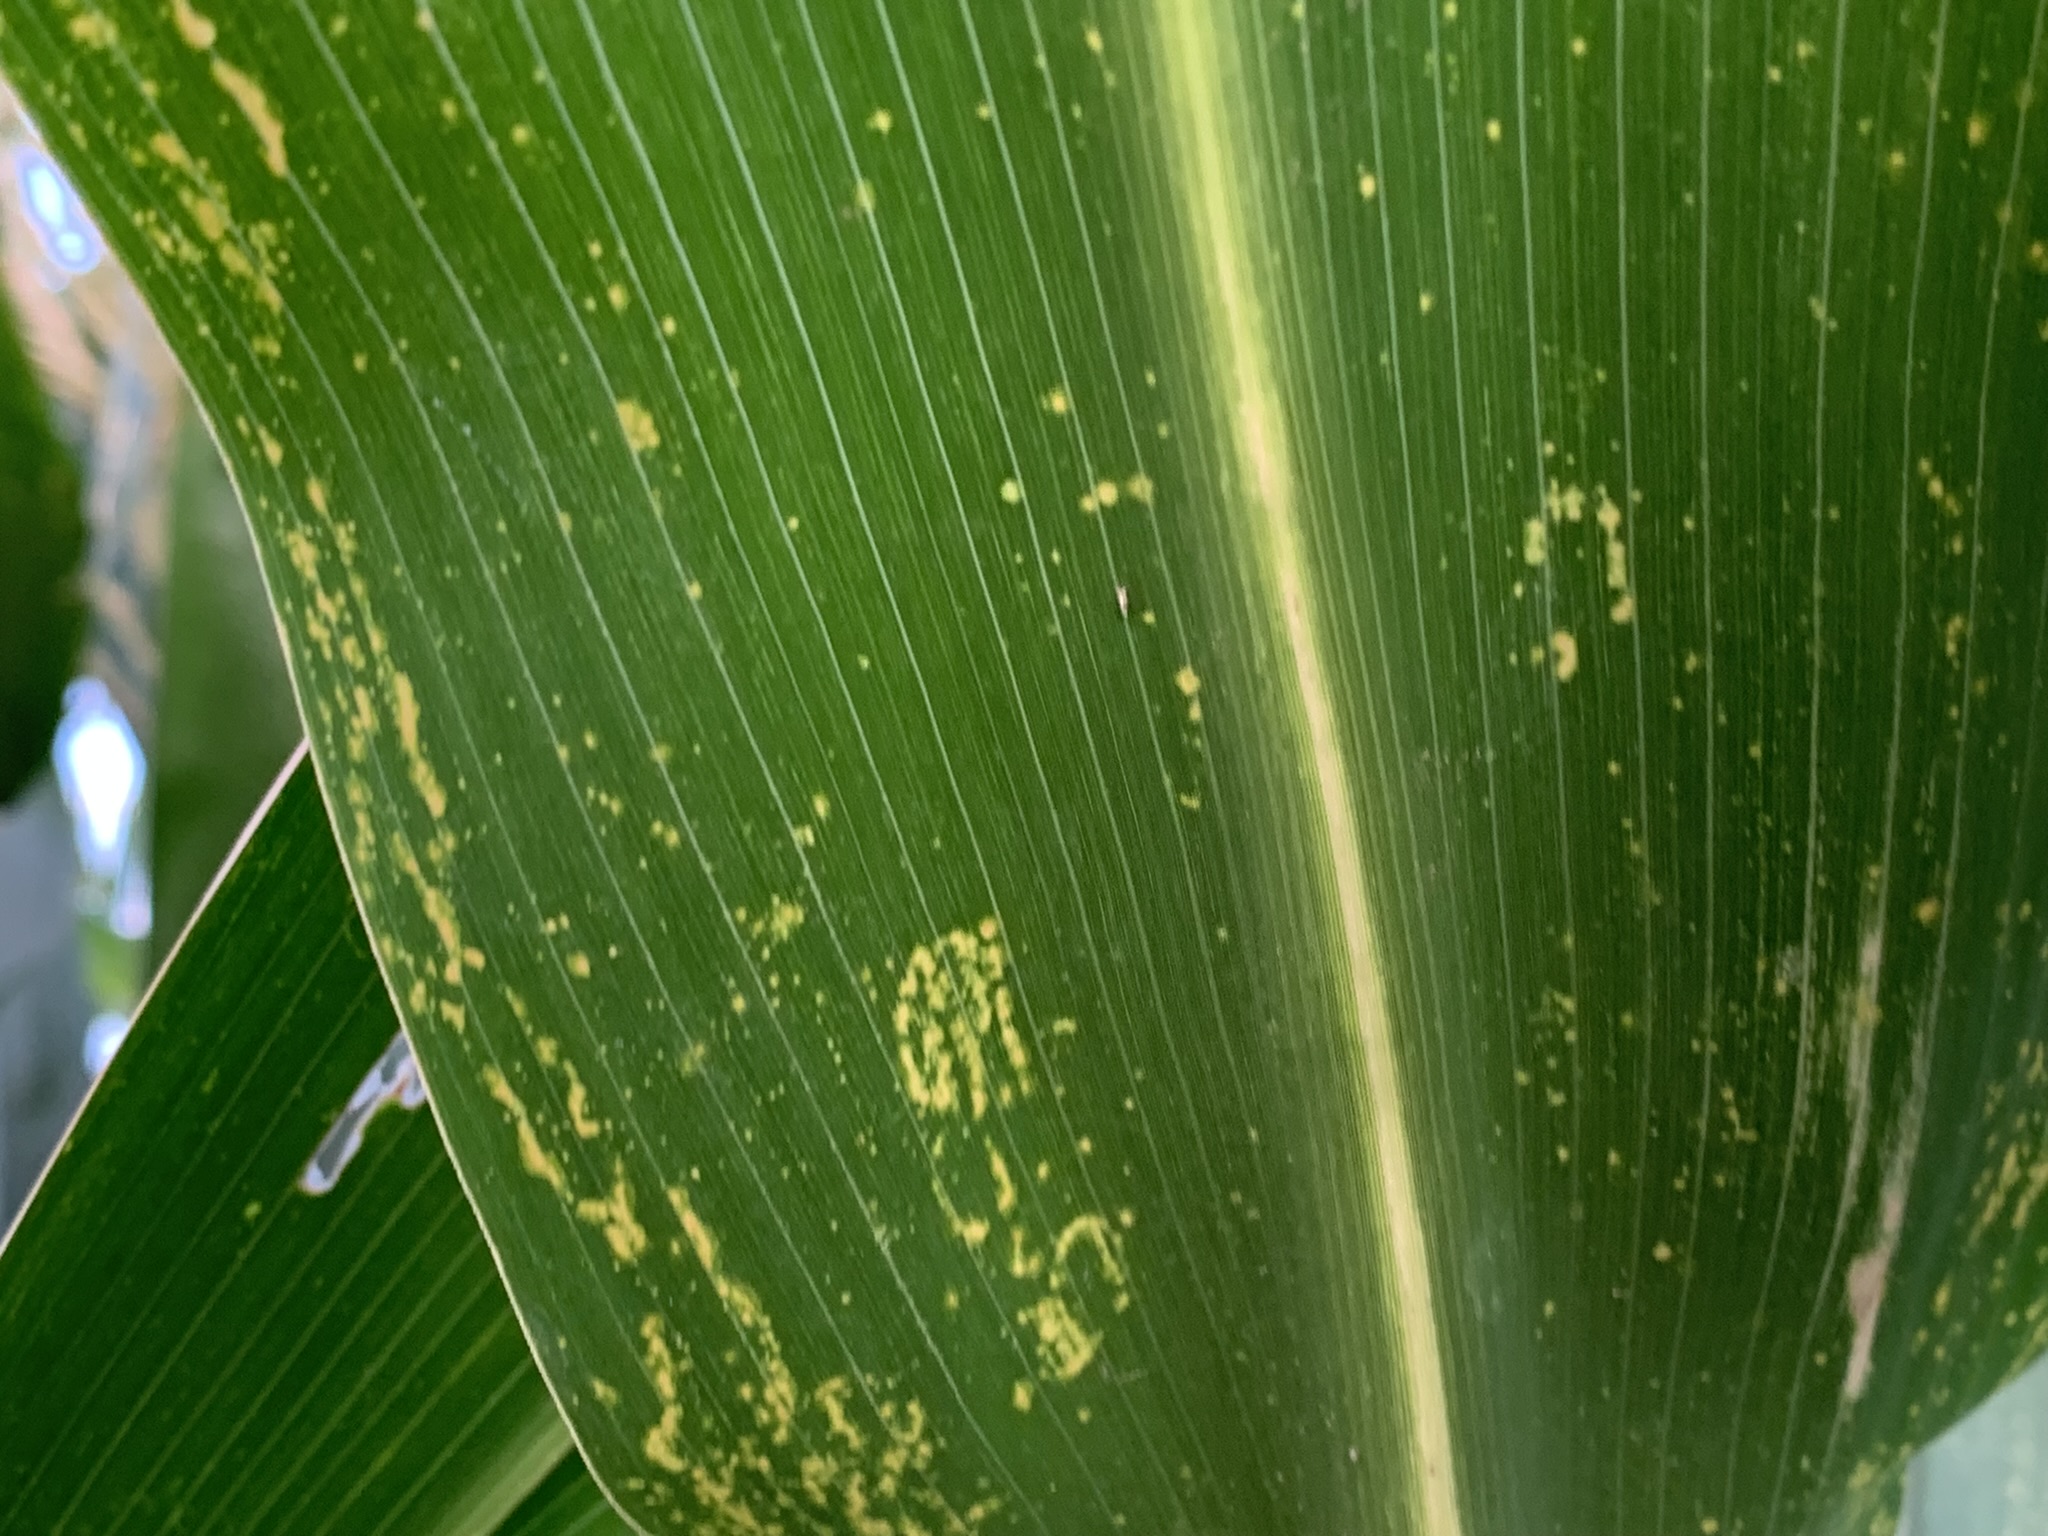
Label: MLN